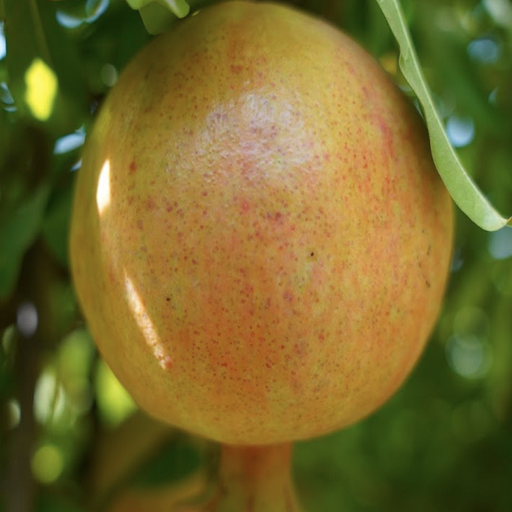
Label: Healthy